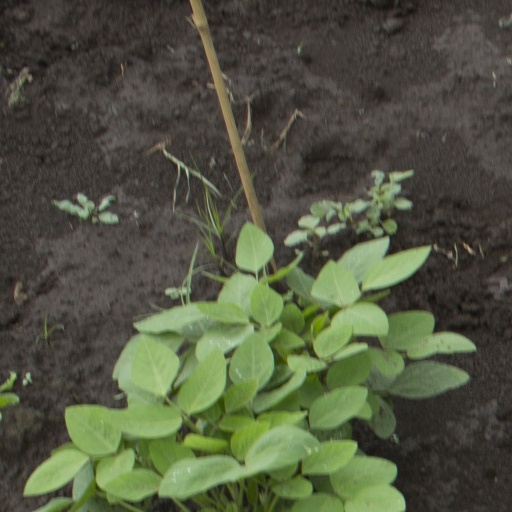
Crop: soybean